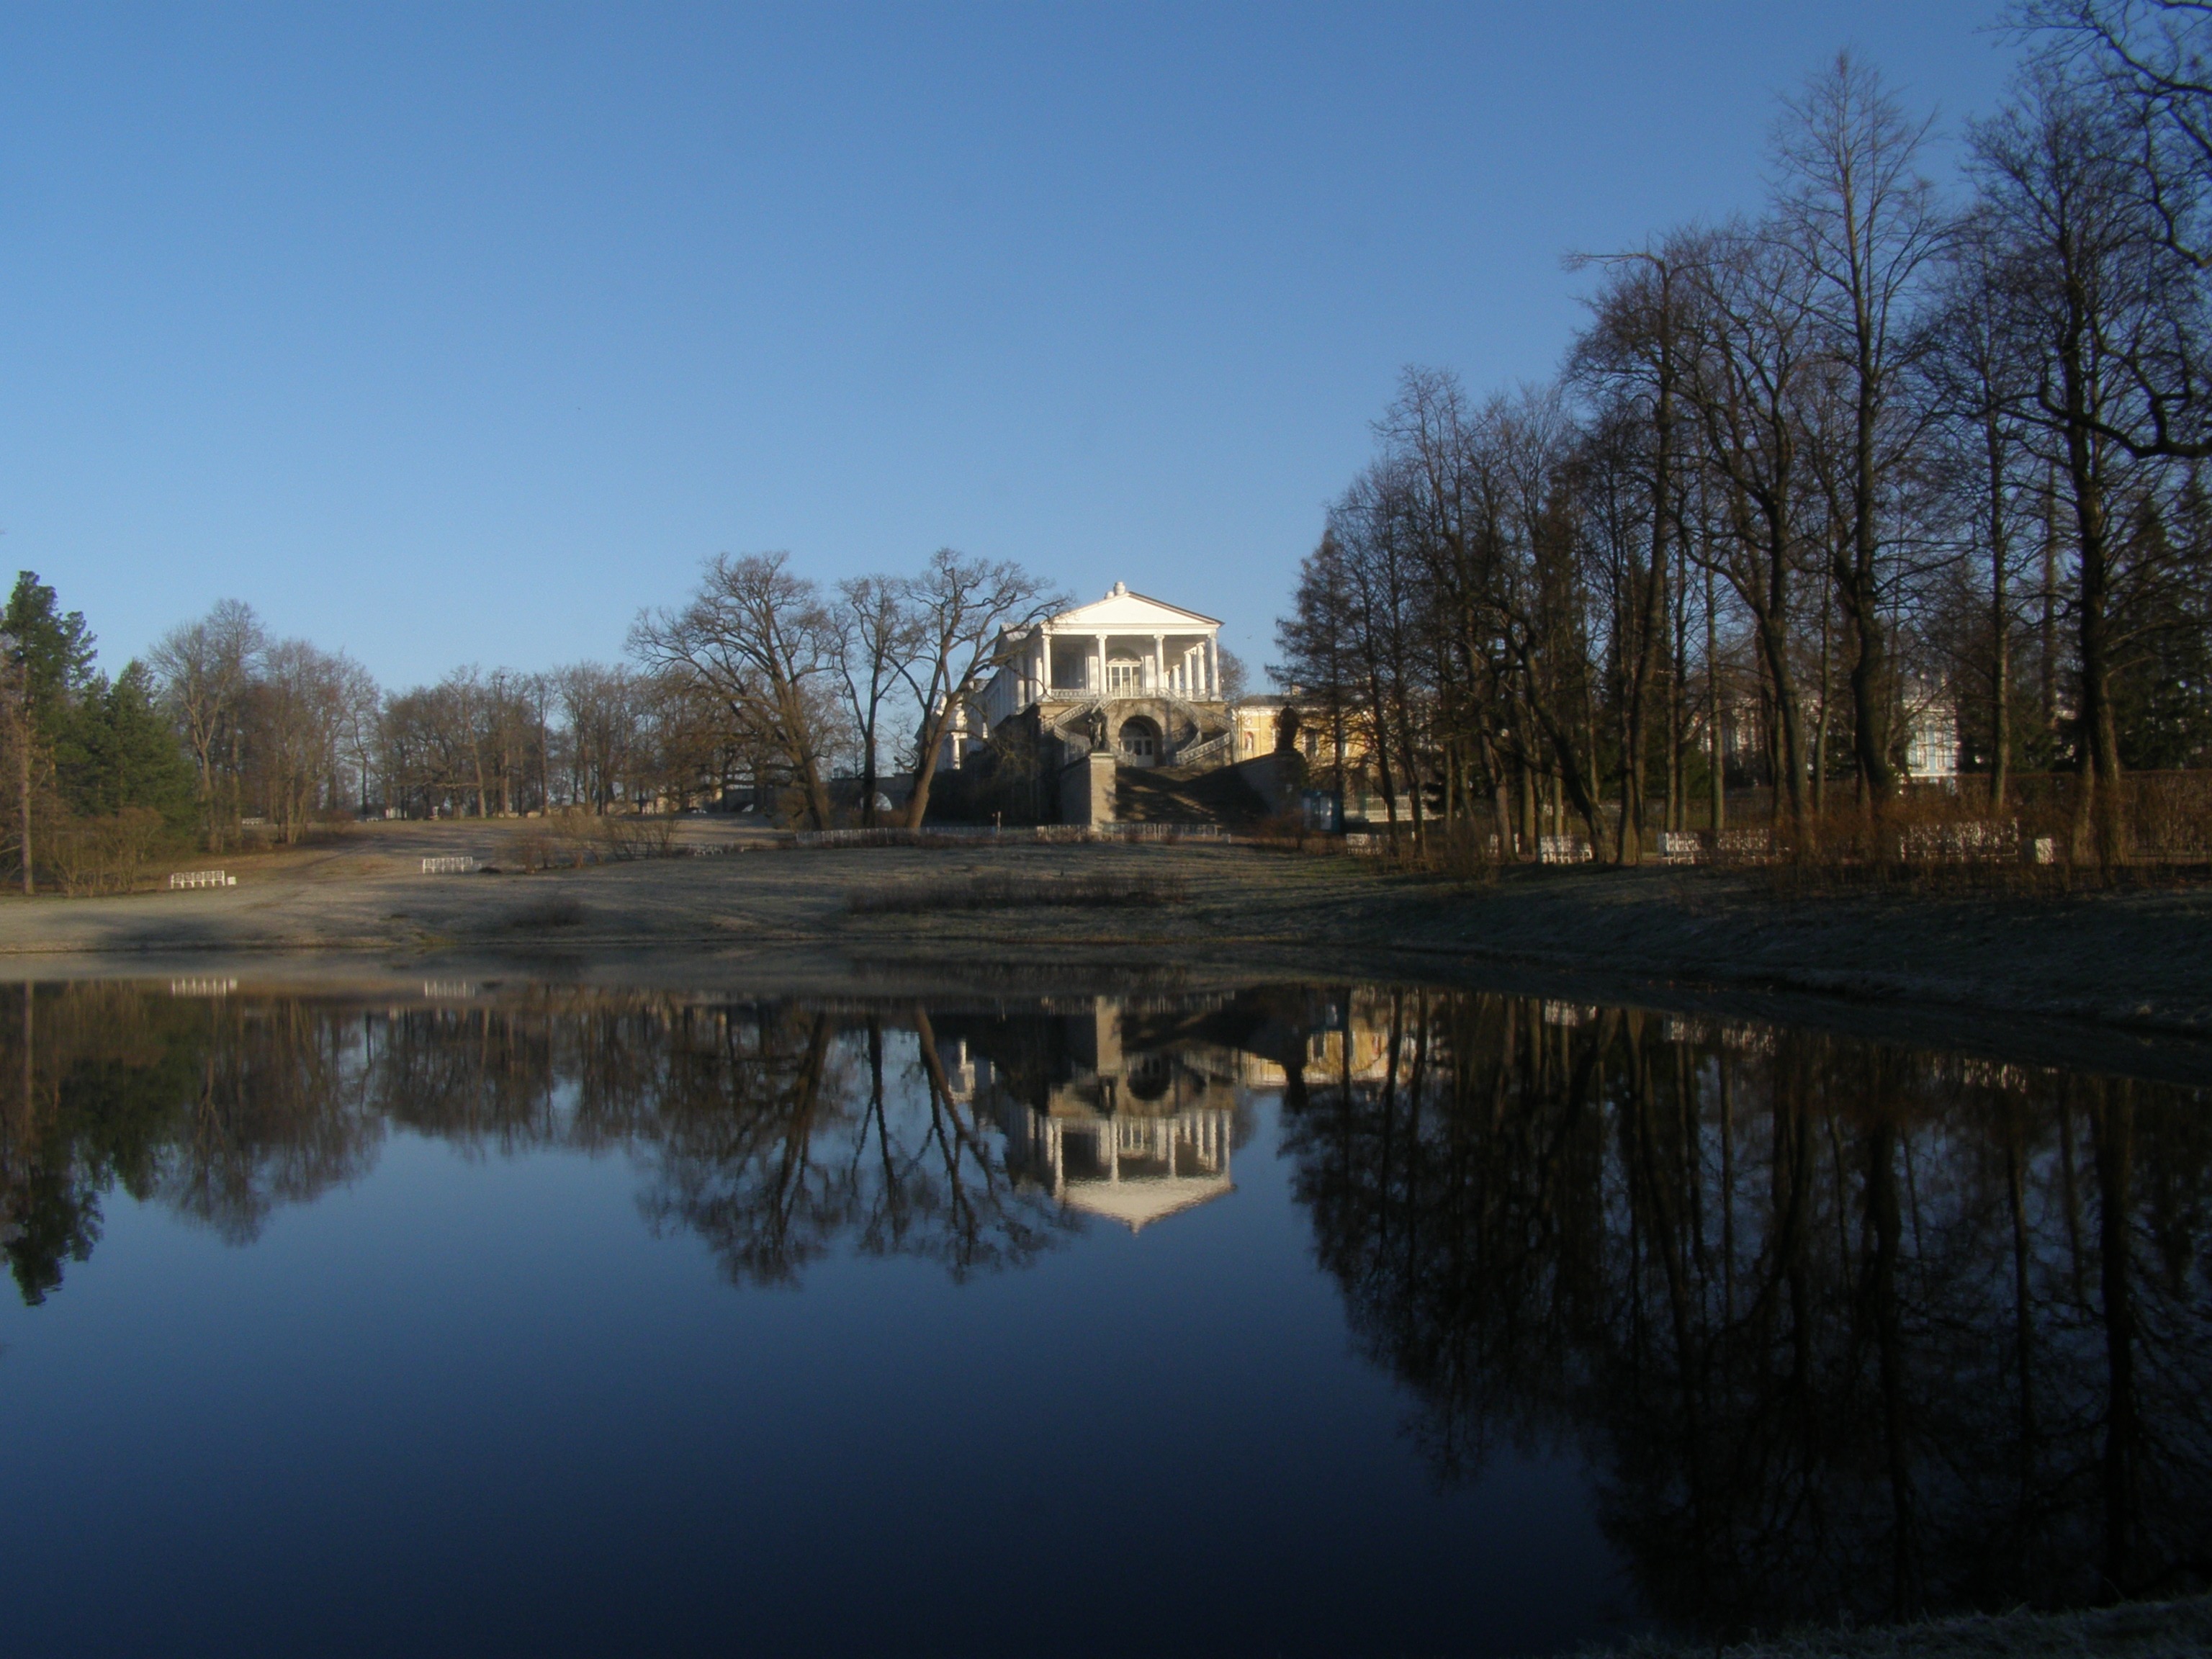
landscape, tree, water, snow, winter, architecture, sky, sunlight, morning, lake, palace, river, pond, evening, spring, reflection, park, reservoir, season, waterway, trees, woody plant